Carol II of Romania

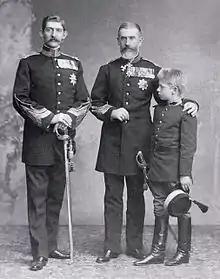
King Carol I of Romania with his nephew the future King Ferdinand and grand-nephew Prince Carol.

During his teenage years, Carol (Romanian for "Charles") acquired the "playboy" image that was to become his defining persona for the rest of his life. Carol expressed some concern at the direction that Prince Carol was taking, as the young Prince's only serious interest was stamp collecting and he spent an inordinate amount of time drinking, partying, and chasing after women. Young Carol fathered at least two illegitimate children by the teenage schoolgirl Maria Martini by the time that he was 19. Carol rapidly became a favorite of gossip columnists around the world owing to the frequent photographs that appeared in the newspapers showing him at various parties with him holding a drink in one hand and a woman in the other.